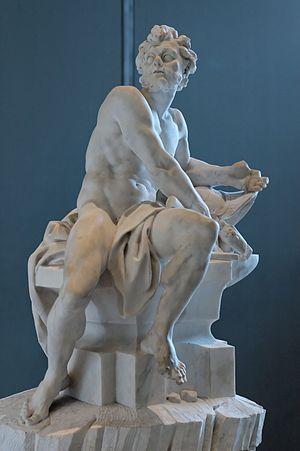
Vulcain. Marbre, pièce de réception à l'Académie royale, 1742.
Dans la mythologie grecque, Héphaïstos ou Héphaestos est le dieu du feu, de la forge, de la métallurgie et des volcans.
Guillaume Coustou (fils) — également dénommé Guillaume II Coustou ou Guillaume Coustou le Jeune —, né le 19 mars 1716 à Paris et mort dans la même ville le 13 juillet 1777, est un sculpteur français.
Dans la tradition interprétative de la mythologie grecque, les divinités olympiennes sont les divinités principales du culte. Elle tiennent leur nom du mont Olympe, sur lequel elles sont censées résider, encore que deux d'entre elles, Poséidon et Hadès ont leurs demeures à l'opposé.